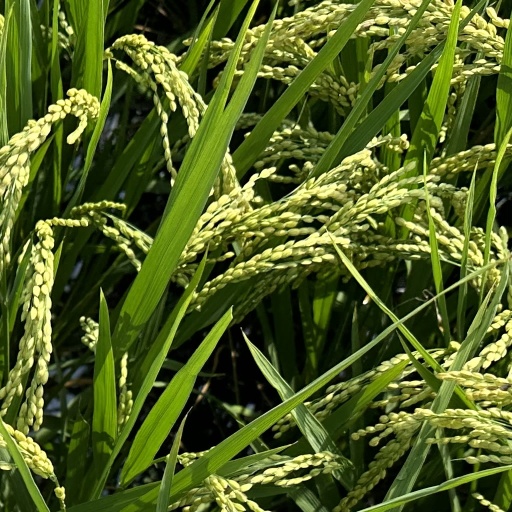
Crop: rice